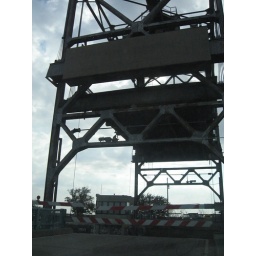
the vertical "draw" bridge near shell beach